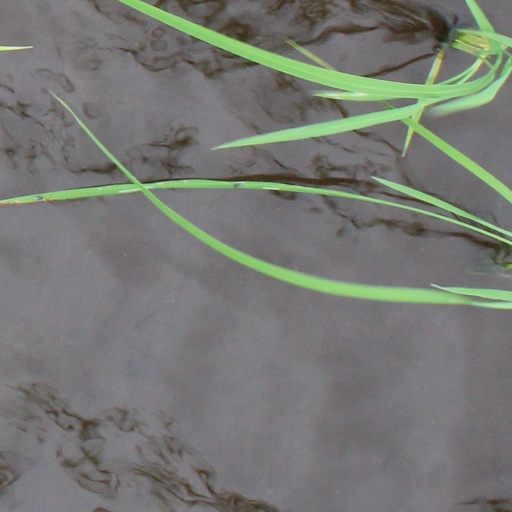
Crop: rice